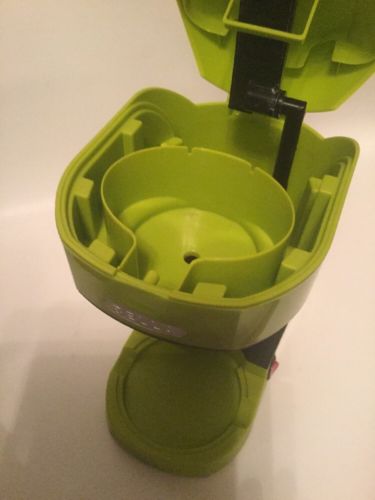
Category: coffee maker